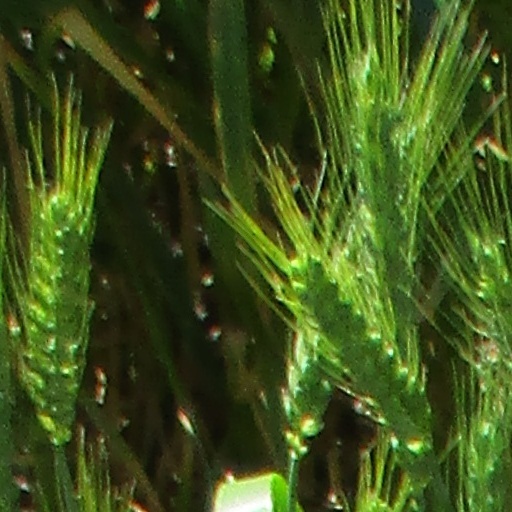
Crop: wheat